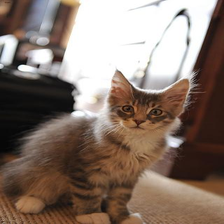
Species: cat
Breed: Maine Coon